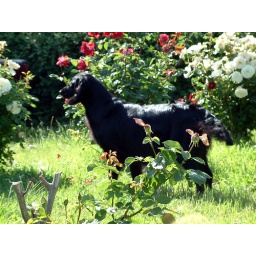
Enjoying what may be her last spring day in the rose garden before her puppies are born